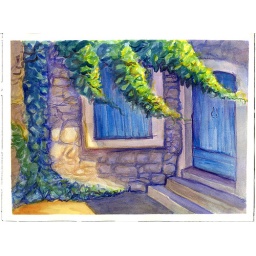
A blue door and shuttered window, shielded by grapevines, in the perched village of Joucas